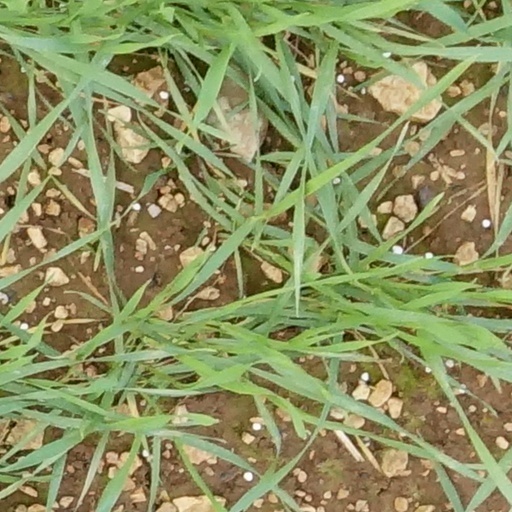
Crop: wheat